Abelard of Hauteville

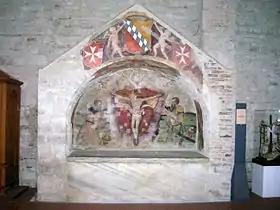
Family grave of the Hauteville, Abbey of the Santissima Trinità, Venosa

Palermo fell in 1072 and Robert returned to the peninsula the next year, easily putting down most of the rebels. However, he fell ill at Trani and was taken to Bari, where Sichelgaita, his wife, had the barons proclaim her son Roger Borsa his heir. Abelard was the only baron to dissent from the election of Roger, claiming that he was the rightful heir to the duchy. He rebelled yet again in 1078, with Geoffrey and Peter II of Trani again, and with the support of Jordan, Prince of Capua, Richard's son. He also married a daughter of the Bariot leader Argyritzos. A separate peace was made with Jordan and the rebellion, which was originally very well-organised, fell apart in 1079. Abelard was exiled in 1080. He travelled to Constantinople with his brother, where he was welcomed cordially by the Emperor Alexius I Comnenus. He died, perhaps assassinated, probably in Illyria, in 1081, around April. He was buried in Greece and never brought back to Venosa, where most of his family lies to this day.